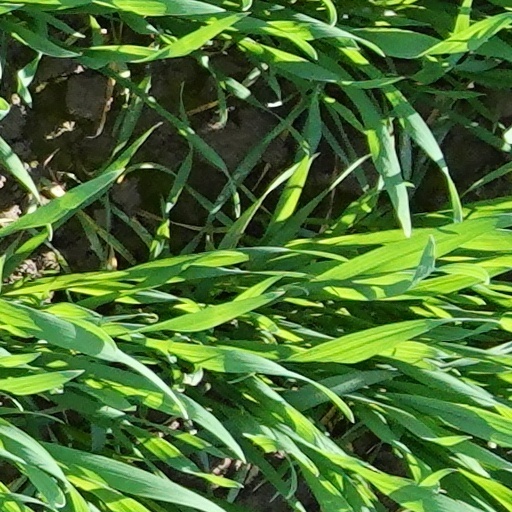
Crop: wheat